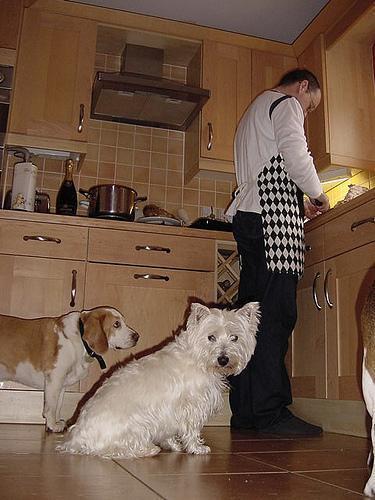
West_Highland_white_terrier